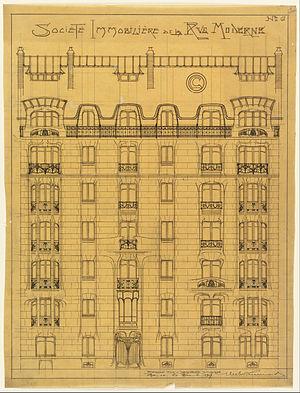
Hector Guimard est un architecte français et le représentant majeur de l'Art nouveau, en France.